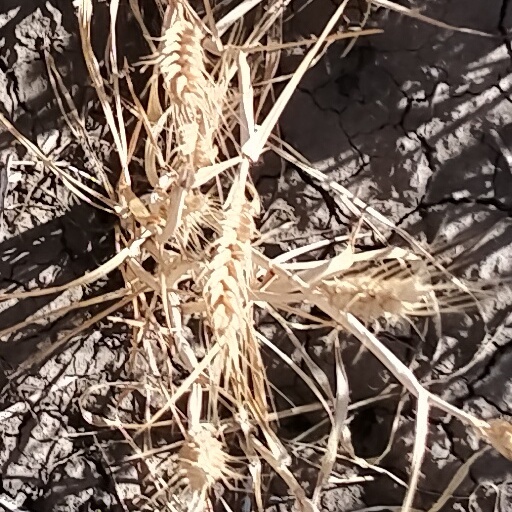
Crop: wheat